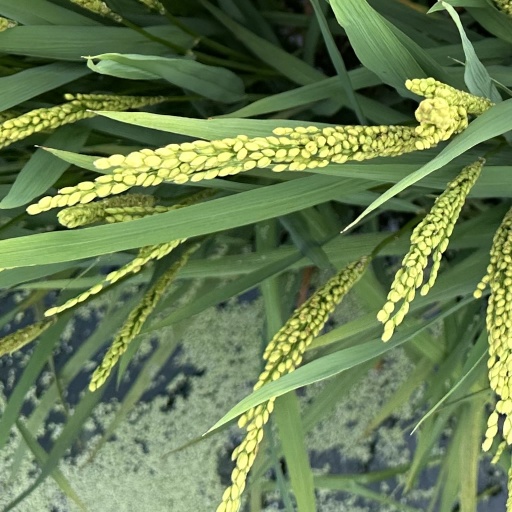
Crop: rice